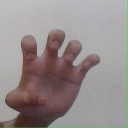
अक्षर: झ